Marllon

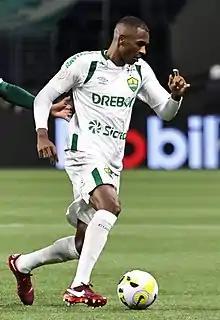

Marllon Jerónimo Gonçalves Borges (born 16 April 1992), simply known as Marllon, is a Brazilian footballer who plays as a central defender for Ceará.